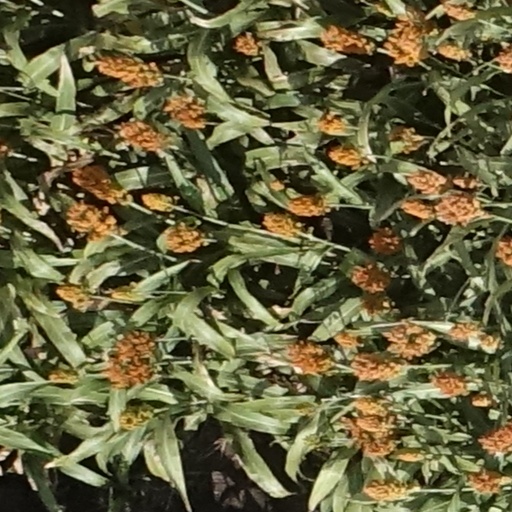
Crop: sorghum